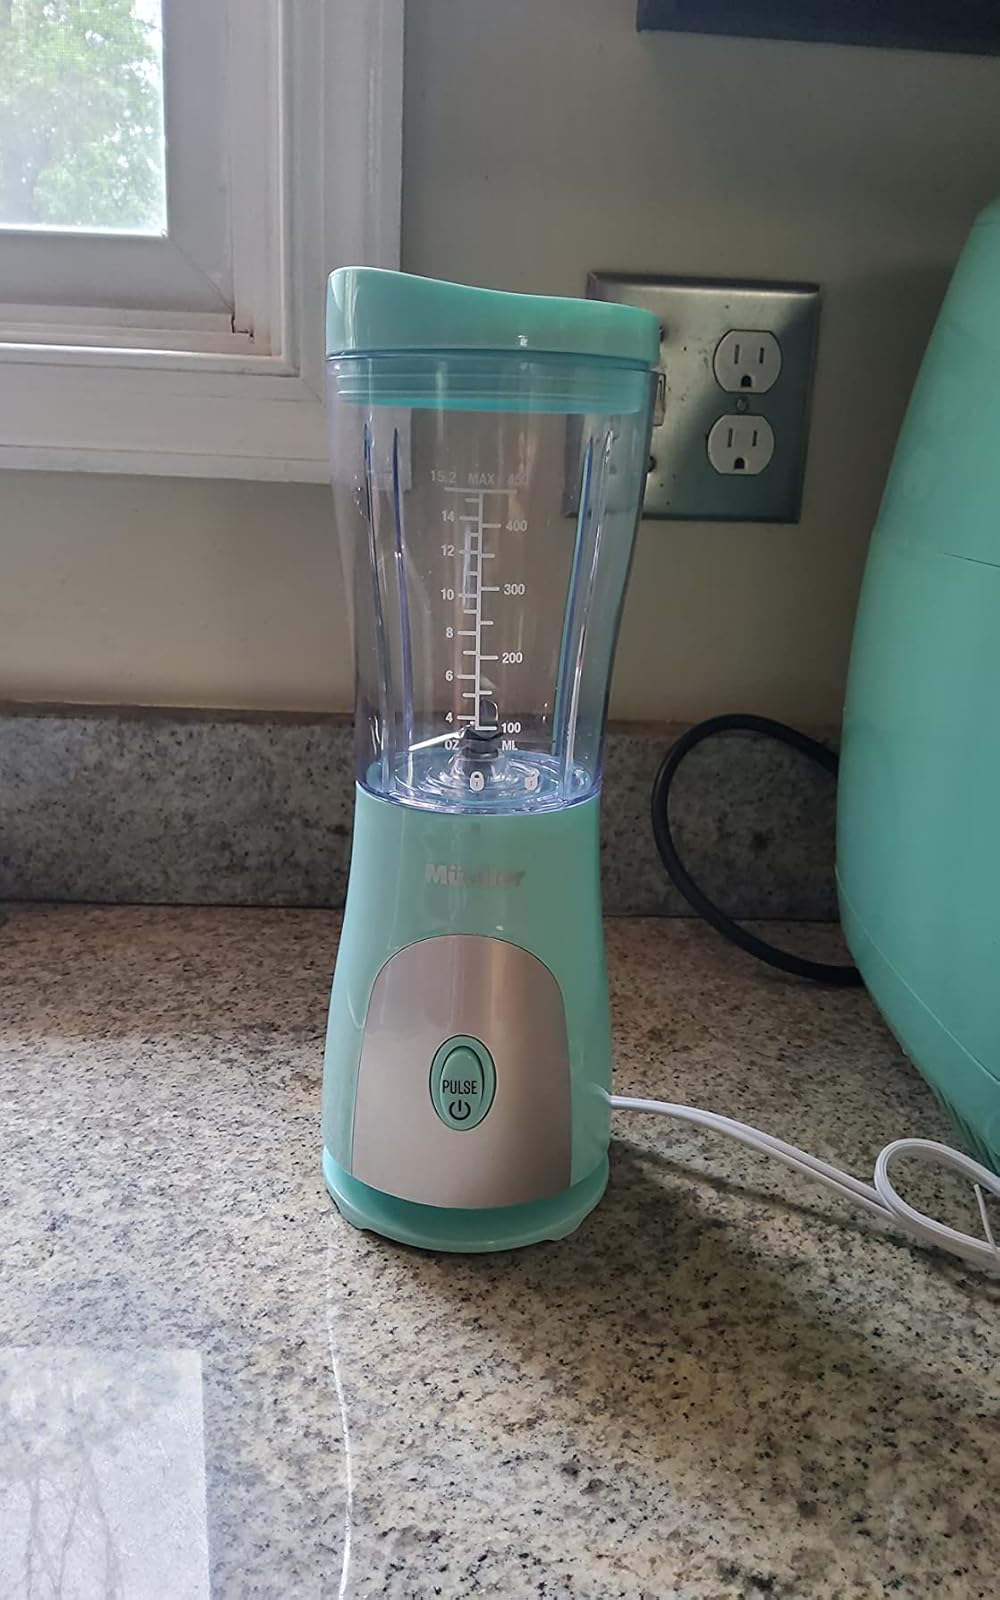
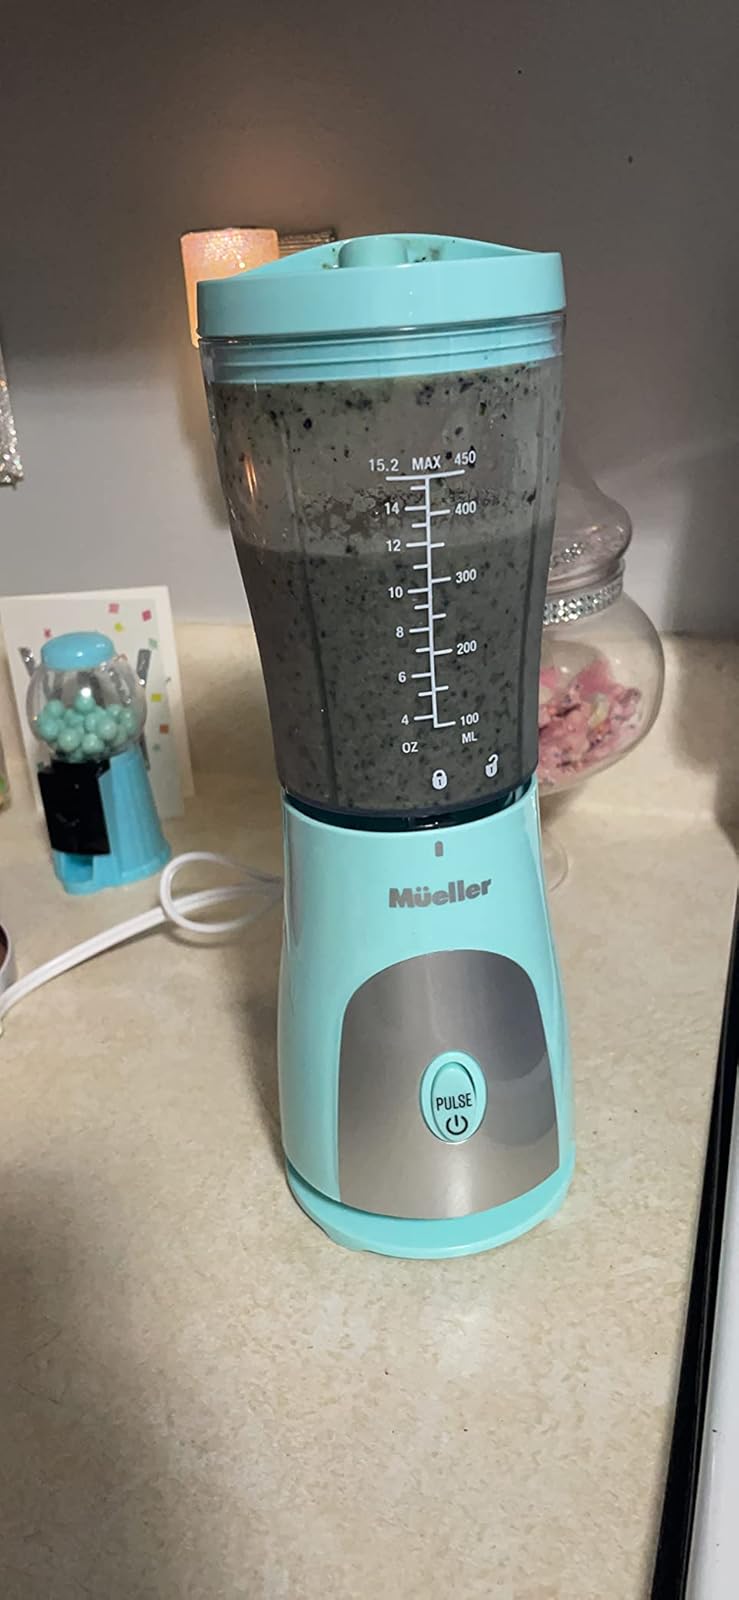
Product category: items_blender
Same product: yes